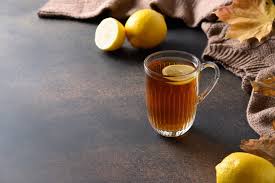
Label: tea